Major League Gaming

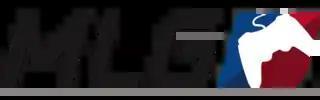
Former logo, used until 2017

Major League Gaming was founded in 2002 by Sundance DiGiovanni and Mike Sepso. In 2006, MLG became the first televised video game console gaming league in the United States, with their "Halo 2" Pro Series being broadcast by USA Network on "Boost Mobile MLG Pro Circuit". It moved into the 3 Park Avenue sometime after its founding.